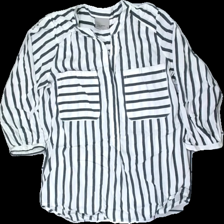
View: front
Type: Shirt
Category: Ladies
Brand: Not in the list
Brand text on label: Veroo Moda
Colors: Black, White
Material: 74% viscose, 26% polyester
Pattern: Striped
Cut: Loose
Size: XS
Season: Summer
Smell: Minor
Price range: 50-100
Recommended usage: Reuse
Comment: smells of perfume